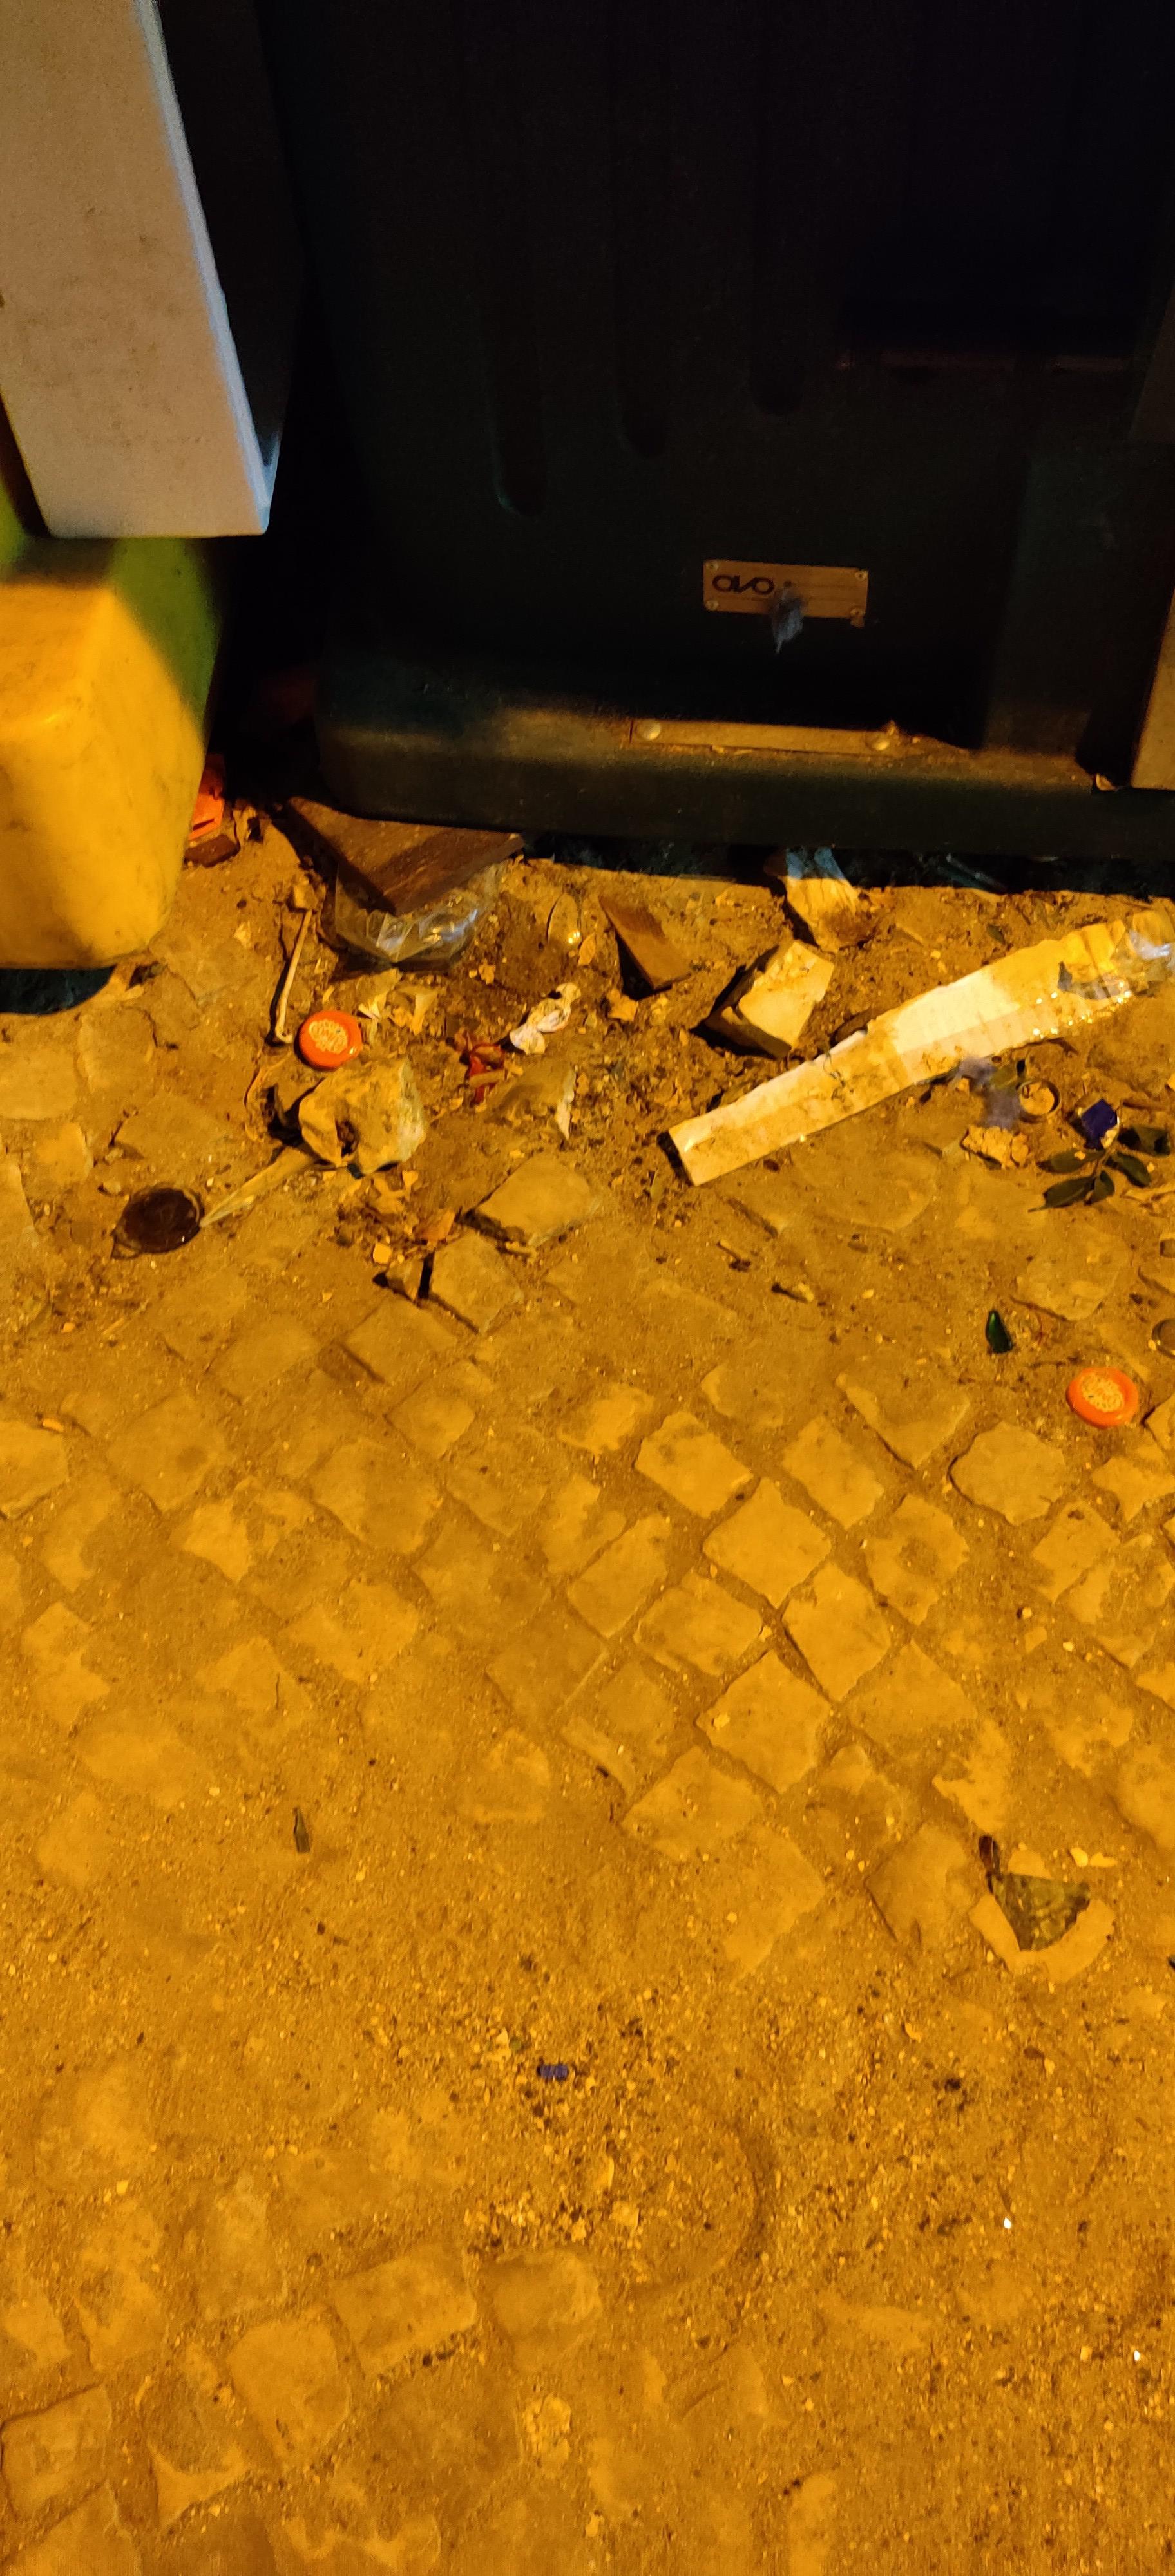
Object: Metal lid (Lid)

Object: Metal lid (Lid)

Object: Plastic film (Plastic bag & wrapper)

Object: Other plastic wrapper (Plastic bag & wrapper)

Object: Unlabeled litter (Unlabeled litter)

Object: Broken glass (Broken glass)

Object: Metal lid (Lid)

Object: Metal bottle cap (Bottle cap)

Object: Corrugated carton (Carton)